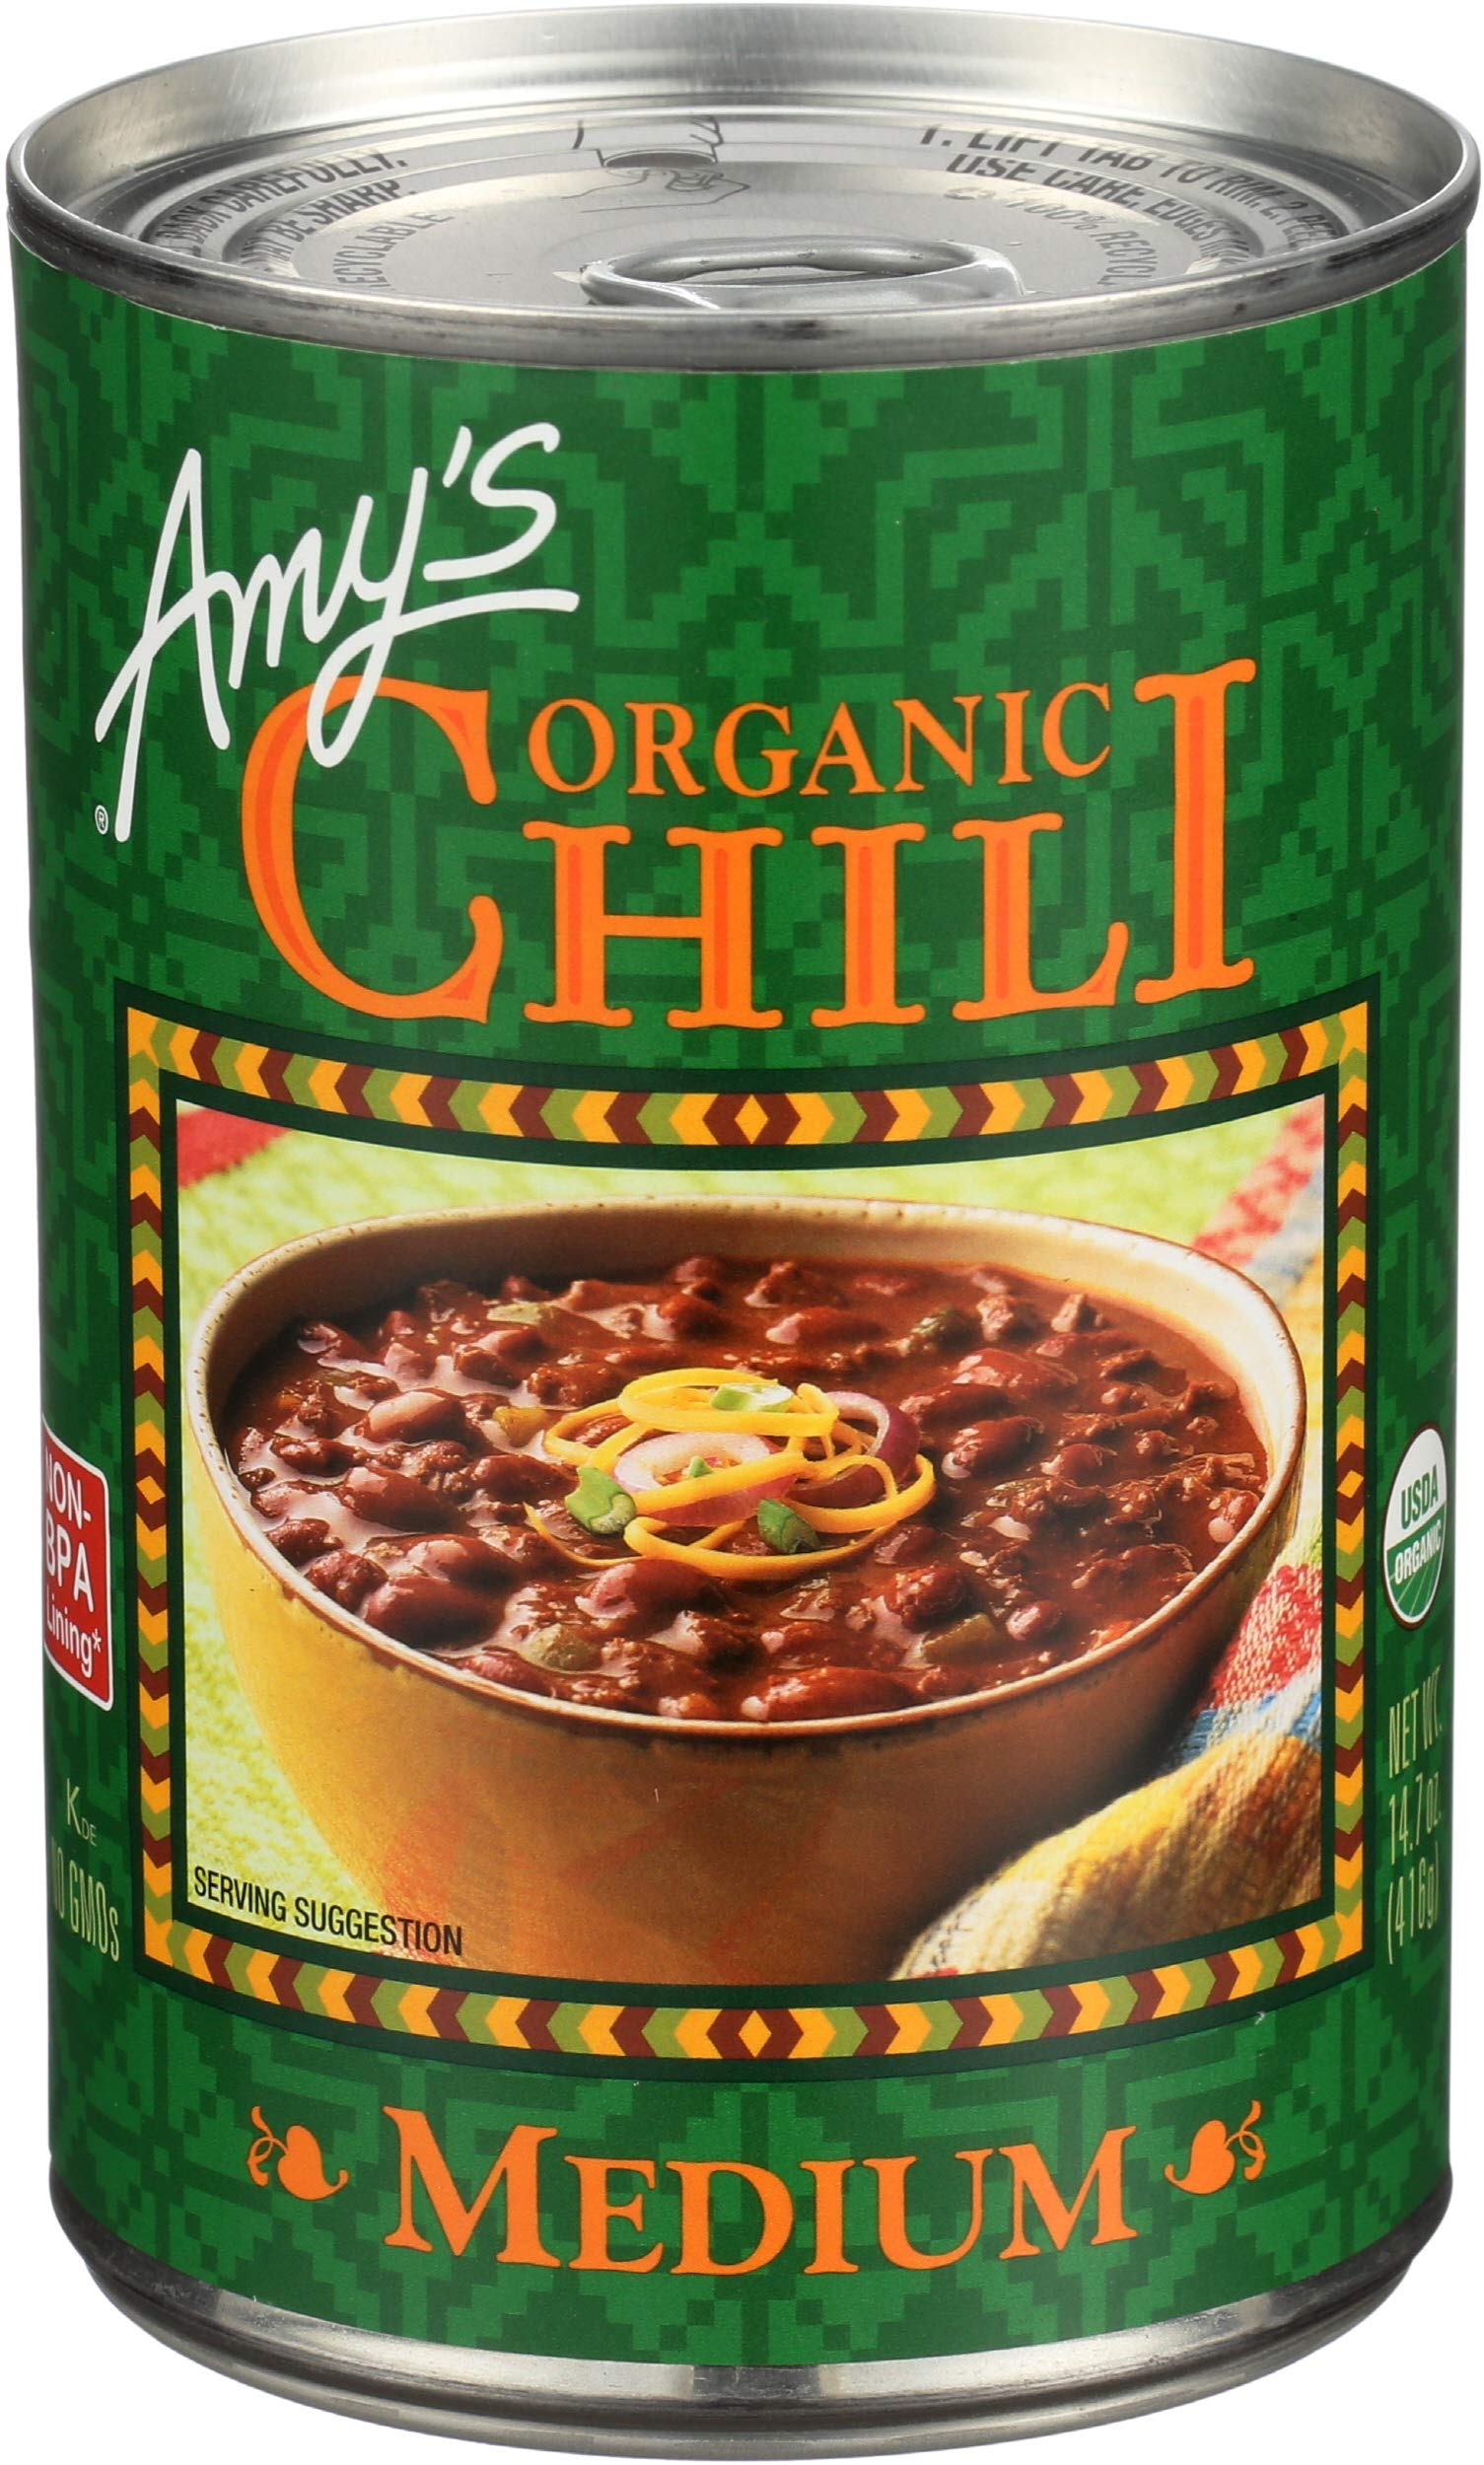
Item Name: Amy's, Organic Chili, Medium, 14.7oz Can (Pack of 6)
Value: 88.2
Unit: Ounce

Price: 4.49